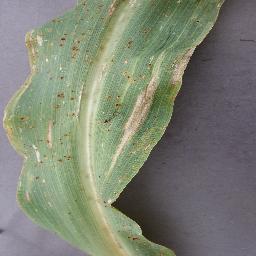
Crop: corn
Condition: (maize)_northern_blight